Kynaston Studd

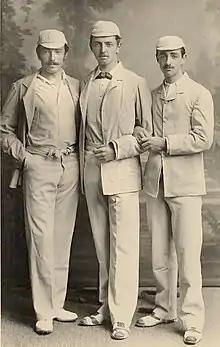
Left–right: Kynaston, Charles and George Studd

Studd was born at Tedworth House, Tidworth, Wiltshire. He married, firstly, Hilda Proctor-Beauchamp, daughter of Sir Thomas William Brograve Proctor-Beauchamp, 4th Bt. and Hon. Catherine Esther Waldegrave, on 10 December 1884. He married, secondly, Princess Alexandra Lieven, daughter of Prince Paul Lieven, on 18 June 1924. He died in Marylebone, London, on 14 January 1944, at age 85.